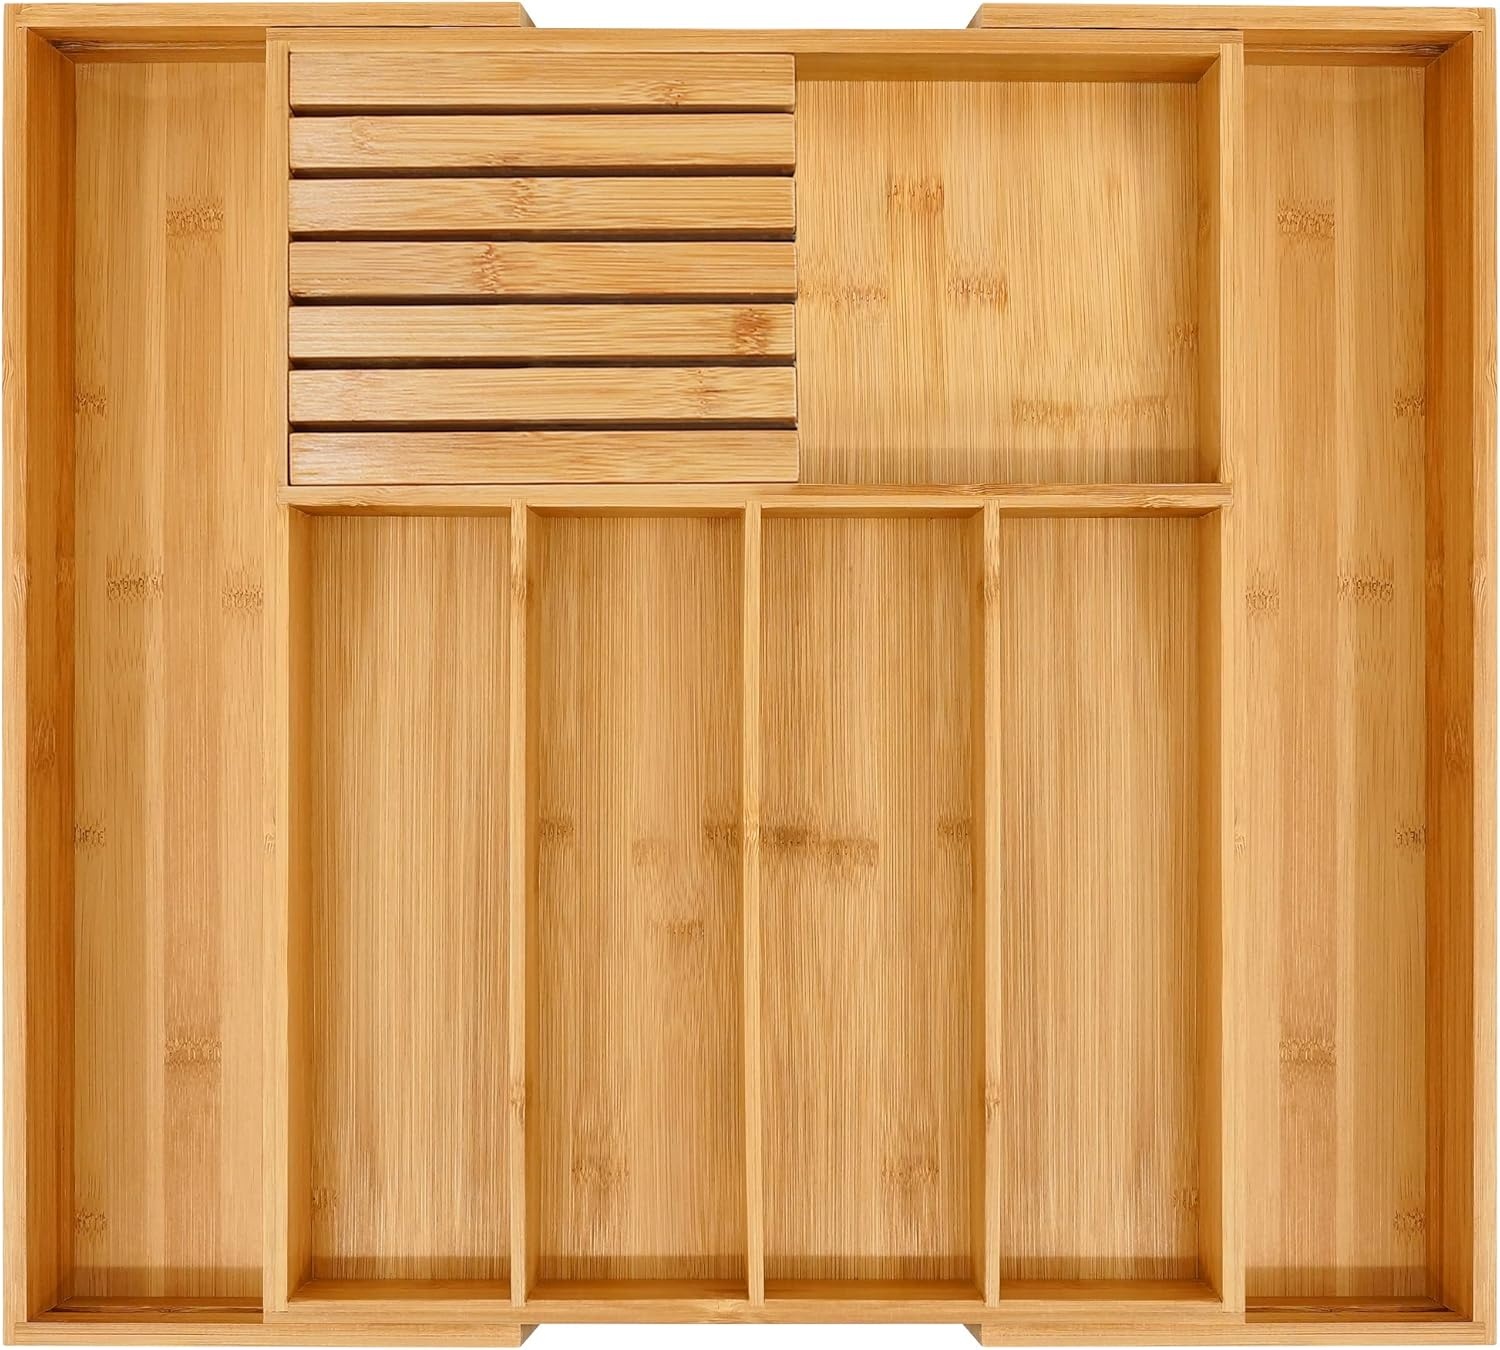
VaeFae Bamboo Silverware Drawer Organizer Kitchen, Expandable Utensil Organizer with Knife Block, Cutlery Tray with Divider, Multifunctional Wooden Drawer Organizer
Overview Specific Uses For Product : Utensils Material : Bamboo Special Feature : Adjustable, Expandable, Portable Color : Natural Brand : VaeFae Finish Type : Polished Product Dimensions : 16.93"D x 21.65"W x 1.97"H Shape : Rectangular Capacity : 10 Kilograms Number of Items : 1 Mounting Type Free Standing : Item Weight 4 Pounds : Mounting Type Free Standing : Item Weight 4 Pounds Number of Compartments 7 : Unit Count 1 Count : Number of Compartments 7 : Unit Count 1 Count About this item 100% Bamboo Before Ordering: Ensure your drawer measures over 14 x 18 inches for a perfect fit Adjustable Design: With an expandable width ranging from 12.6 to 21.65 inches, expand it on one or both sides to fit different drawer sizes, maximizing storage efficiency Keep Your Drawer Organized: Boasting 5-7 compartments, it's ideal for neatly arranging a variety of kitchen utensils; from everyday spatulas and spoons to ladles, everything has its designated place, keeping your kitchen drawer tidy and organized Removable Knife Block: Comes with a removable knife block that can hold 6 knives; it provides a safe and convenient way to store knives, and you can remove or install it as you like Multifunctional Storage: Besides kitchen utensils, it's also great for storing jewelry, stationery, and other tools; it keeps all your small items in one place for easy access
Brand: VaeFaeDirect
Category: Home & Garden > Kitchen & Dining > Kitchen Tools & Utensils > Kitchen Organizers > Utensil & Flatware Trays > Utensil Trays